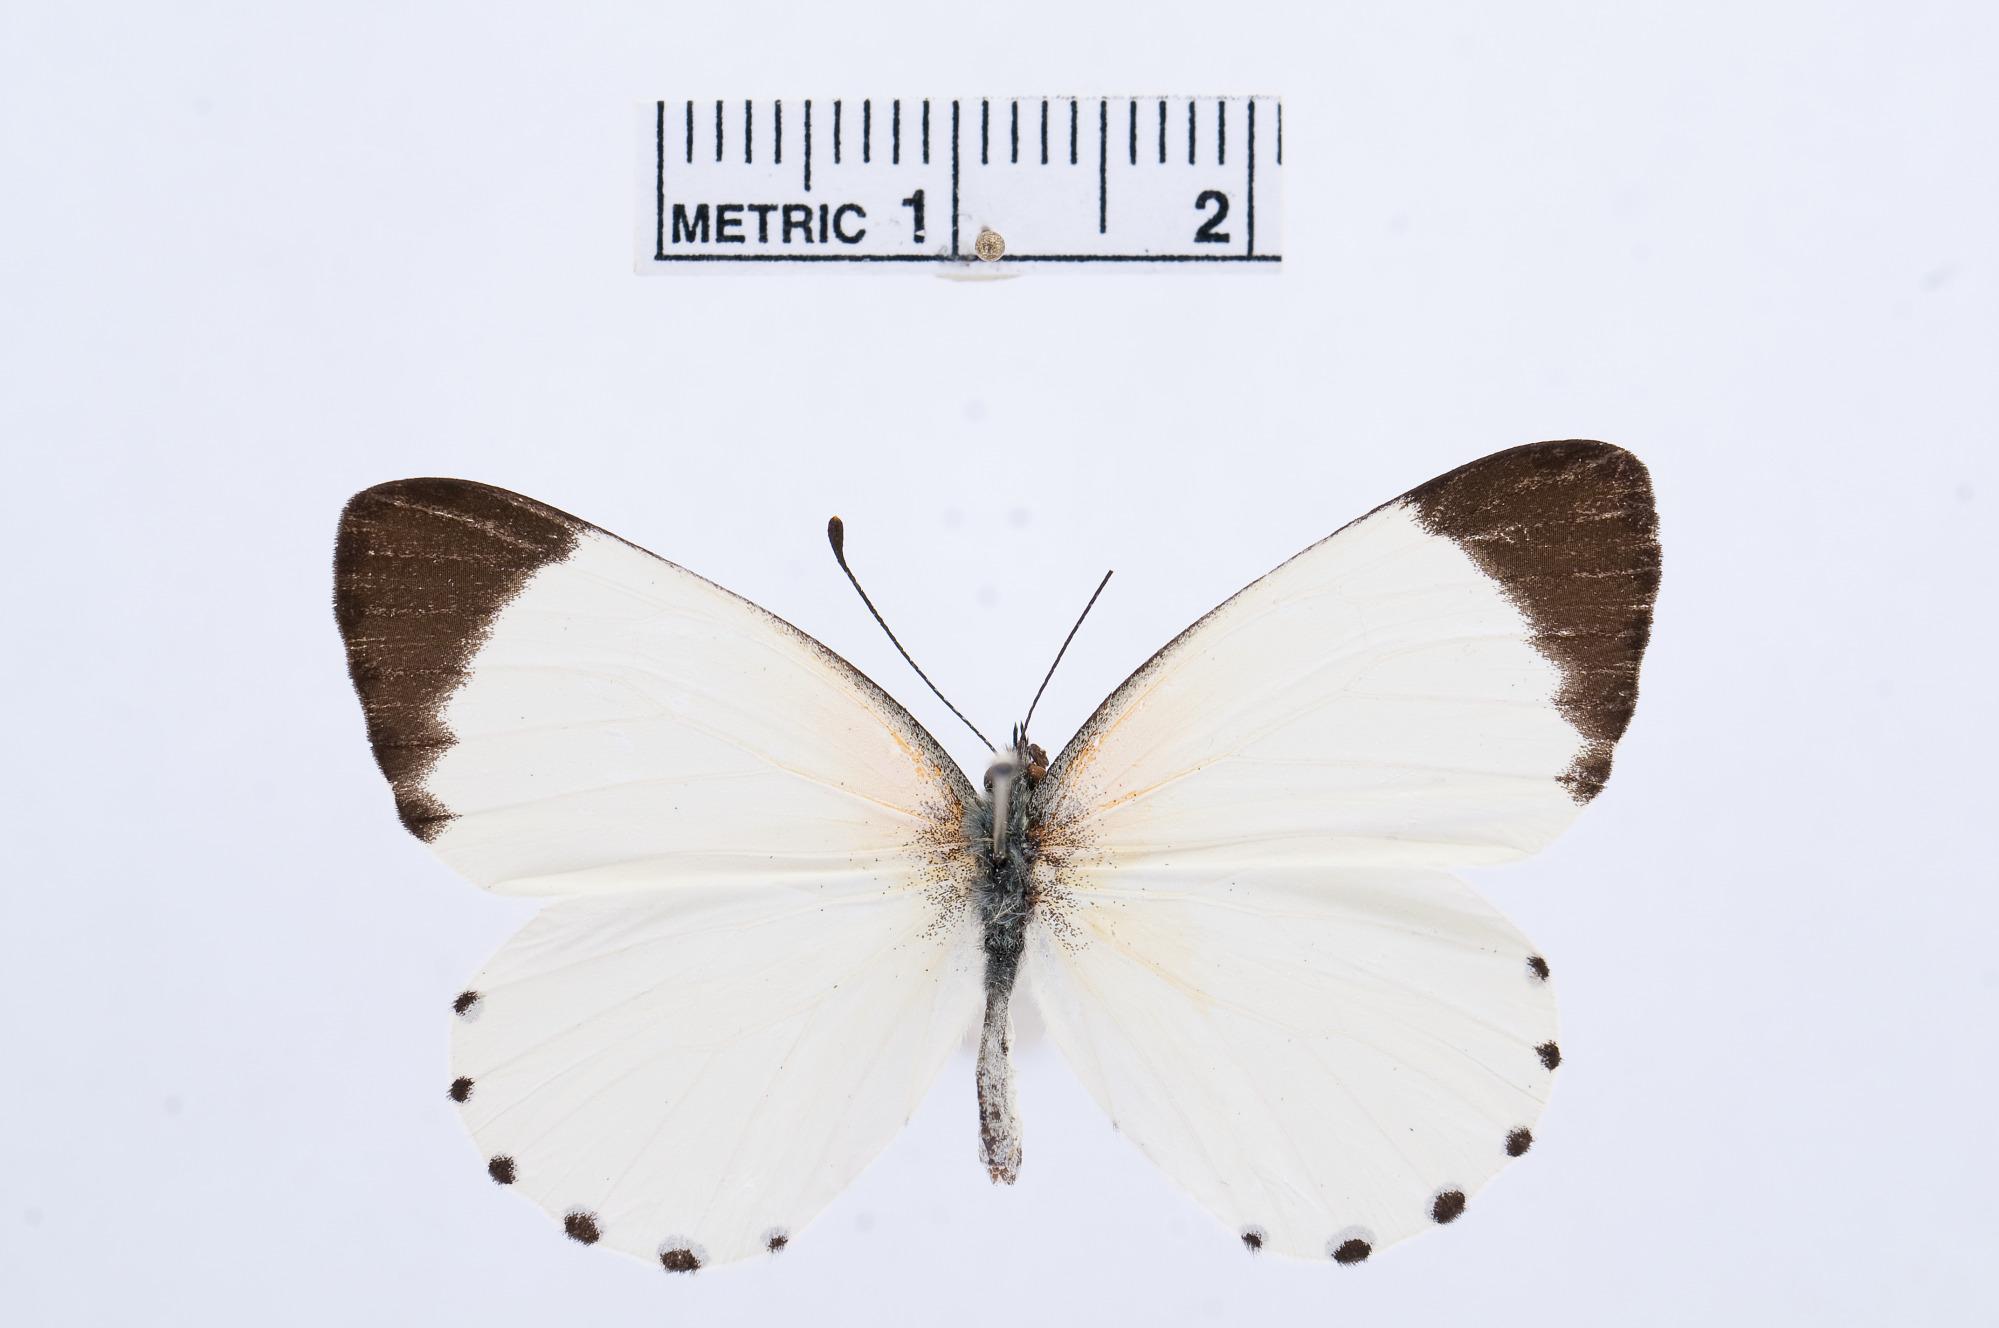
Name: Mylothris schumanni
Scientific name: Mylothris schumanni
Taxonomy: Animalia, Arthropoda, Hexapoda, Insecta, Lepidoptera, Pieridae, Pierinae